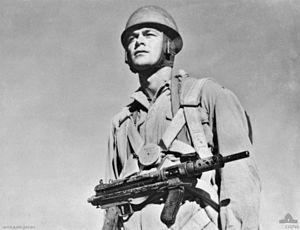
Le casque M42 Duperite était un casque de parachutiste donné aux parachutistes australiens pendant la Seconde Guerre mondiale. Le casque tient son nom du matériau absorbant les chocs qui le composait. Il était similaire à la première des casques des estafettes britanniques.